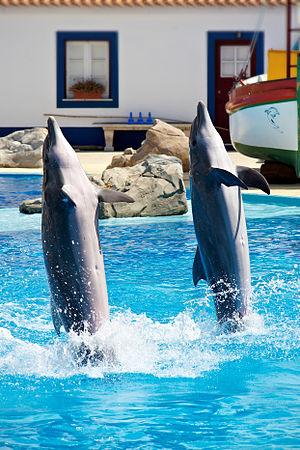
L’intelligence des cétacés désigne les capacités cognitives prêtées aux membres de l’ordre des cétacés, qui comprend les baleines, les marsouins, les cachalots et les dauphins. Cette intelligence est suggérée par la taille de leurs cerveaux, par leurs comportements individuels ou sociaux et par l'aisance de leurs capacités d'apprentissage. Si le canon de Morgan limite les tentatives d'anthropomorphisme et commande la mise en place d'expériences rigoureuses, il semblerait bien que les dauphins notamment ont réussi à répondre favorablement à une série de tests visant à déceler chez eux une forme d'intelligence.